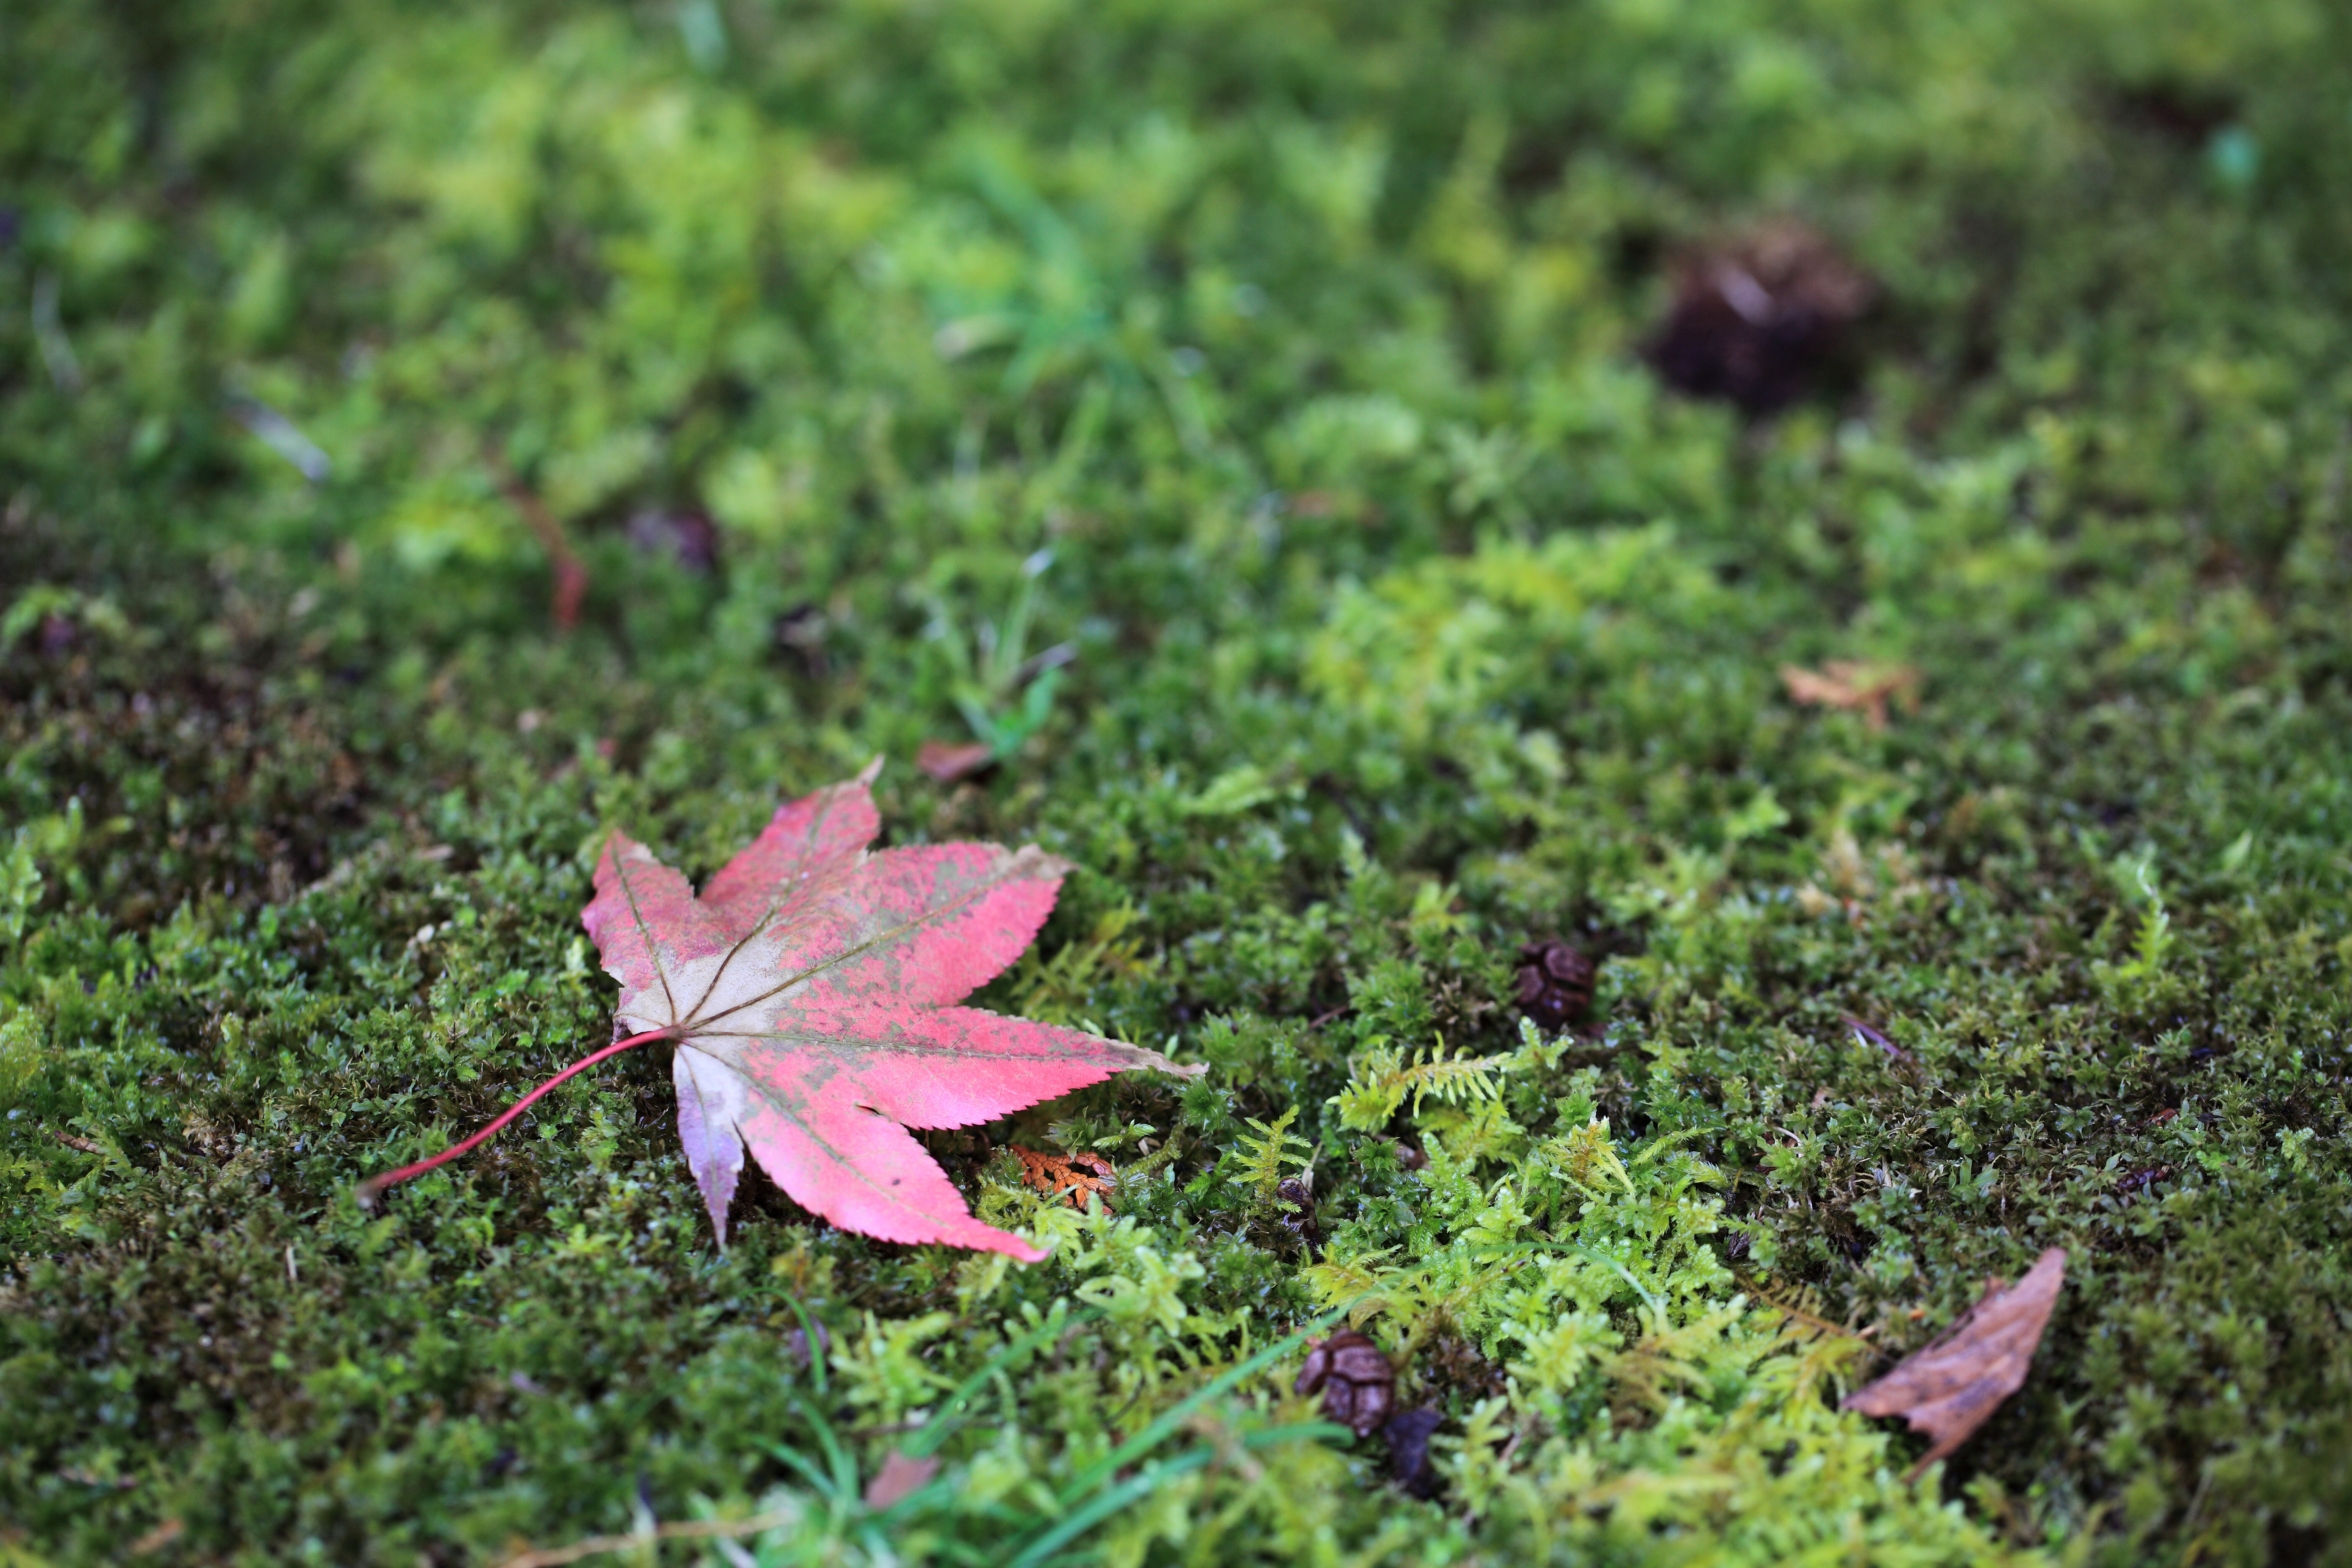
tree, nature, forest, grass, plant, lawn, meadow, leaf, flower, moss, green, high, autumn, botany, garden, flora, fauna, wildflower, shrub, shrine, tochigi, 5d, hires, woodland, markii, hi, res, resolution, kanuma, furuminejinja, kohohen, macro photography, flowering plant, land plant